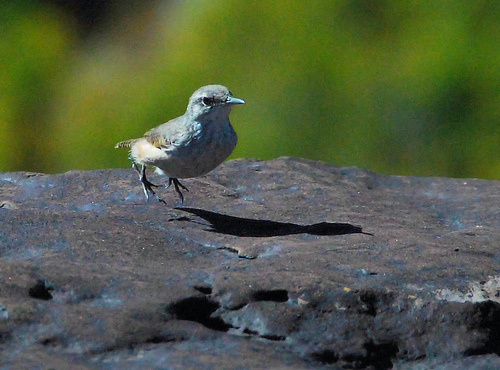
the bird has a blue bill that is small and curved.
a small gray bird with a pointed beak and a large breast for its size.
this bird is white with short legs and has a long, pointy beak.
this bird has a grey appearance with a average beak size compared to the body.
this small fluffy bird has a greyish back and black eyes.
a small blue feathered bird complete with a pair of matching blue feet and a blue beak.
the bird has a puffy belly that is grey and a thin bill.
this bird is agile and has a stain blue appearance.
this tiny bird has a bluish grey bill and crown and breast.
a small bird iwth a light blue coloring and pointed beak.
Species: Rock Wren